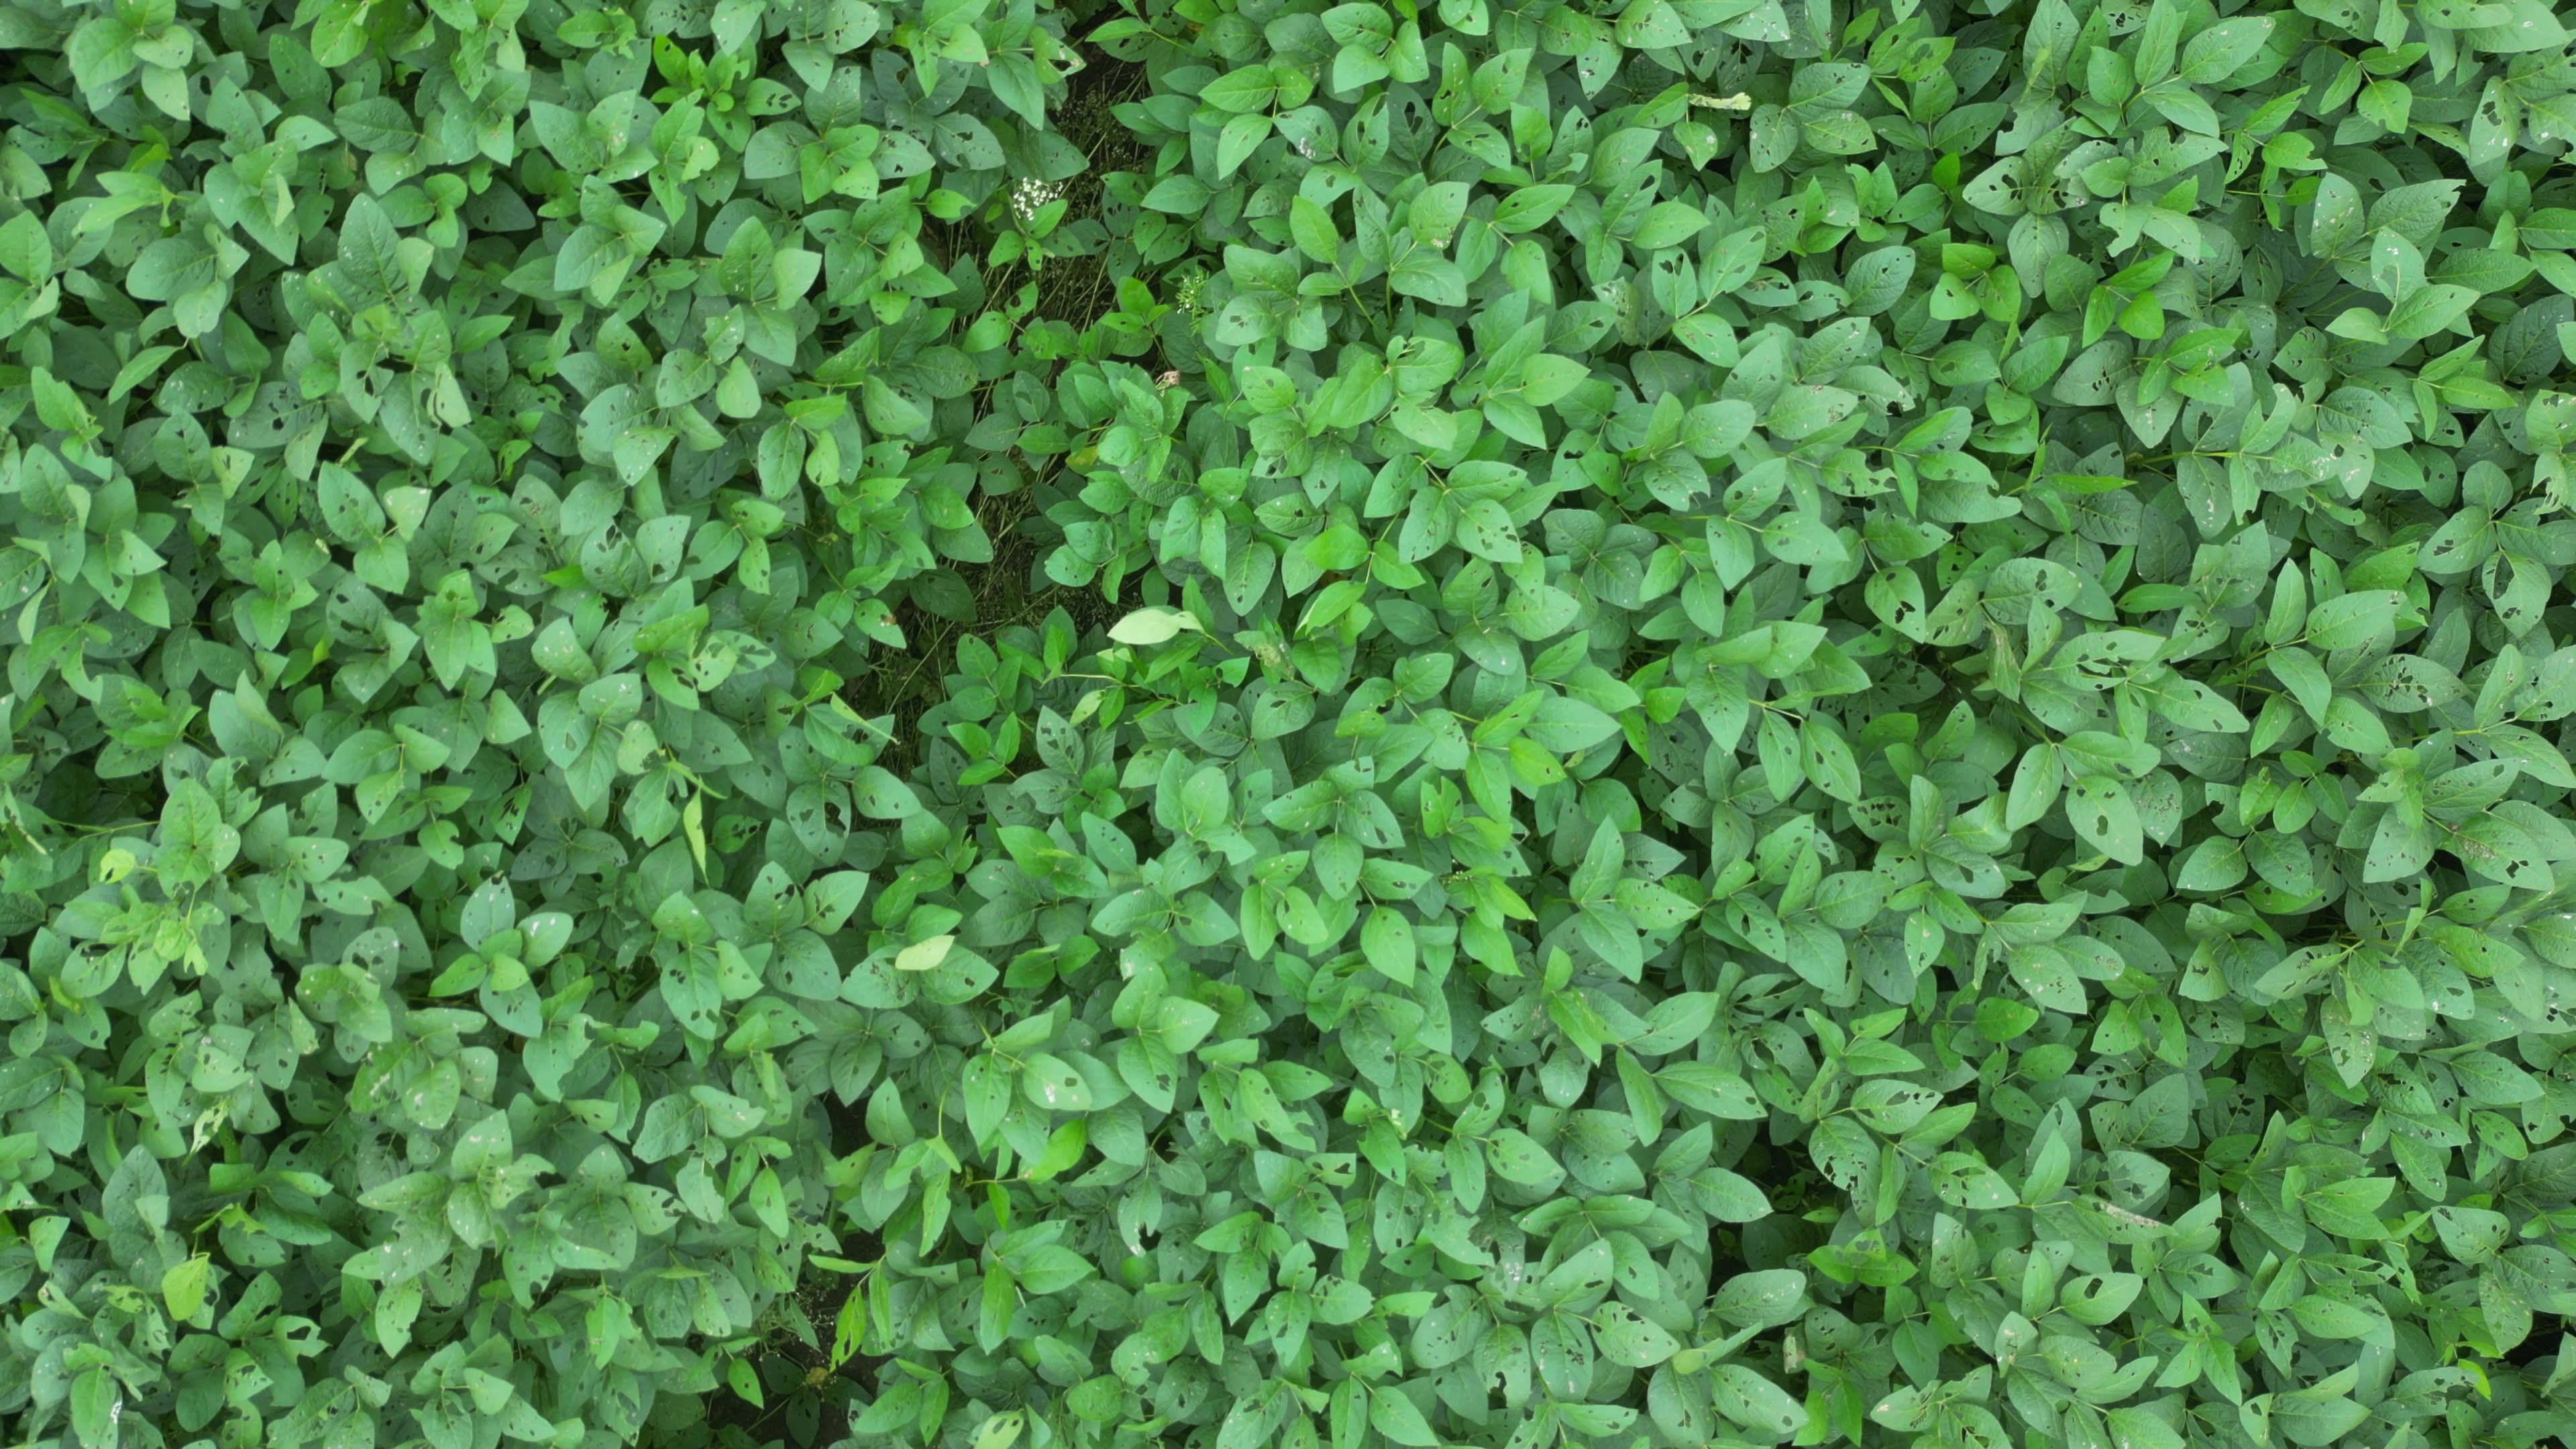
Label: Semilooper_Pest